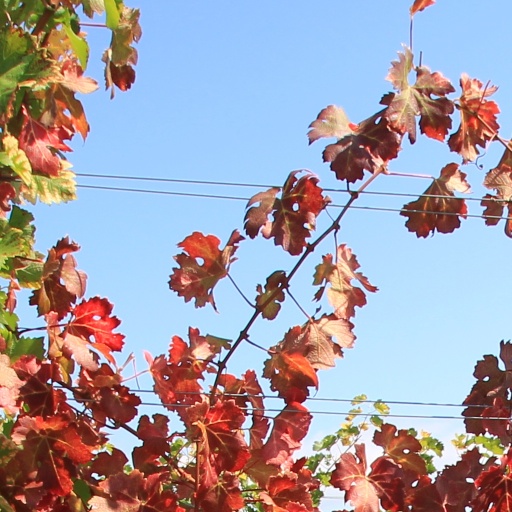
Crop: grape